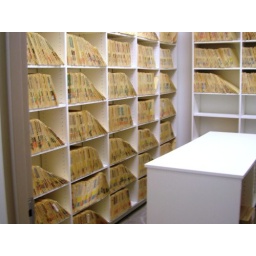
Closets For Life custom designs and builds closets for home or office in Minnesota. 952-484-0416